Glennis Grace

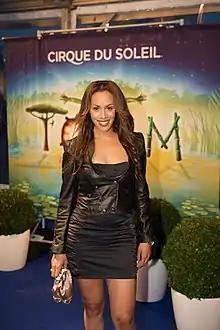
Grace at Cirque du Soleil in Amsterdam in 2010

Batta was born in Amsterdam to a Dutch mother and a father from Curaçao.